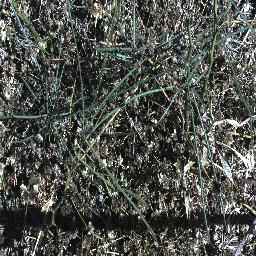
Label: parkinsonia